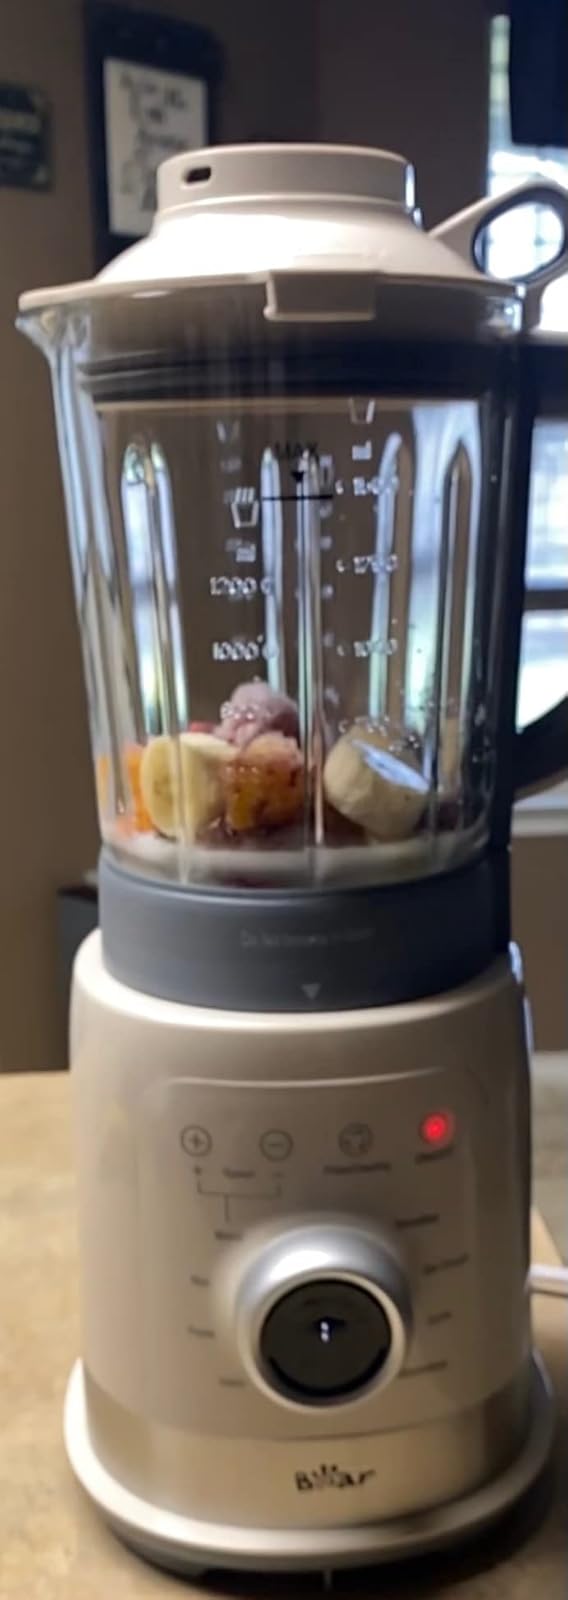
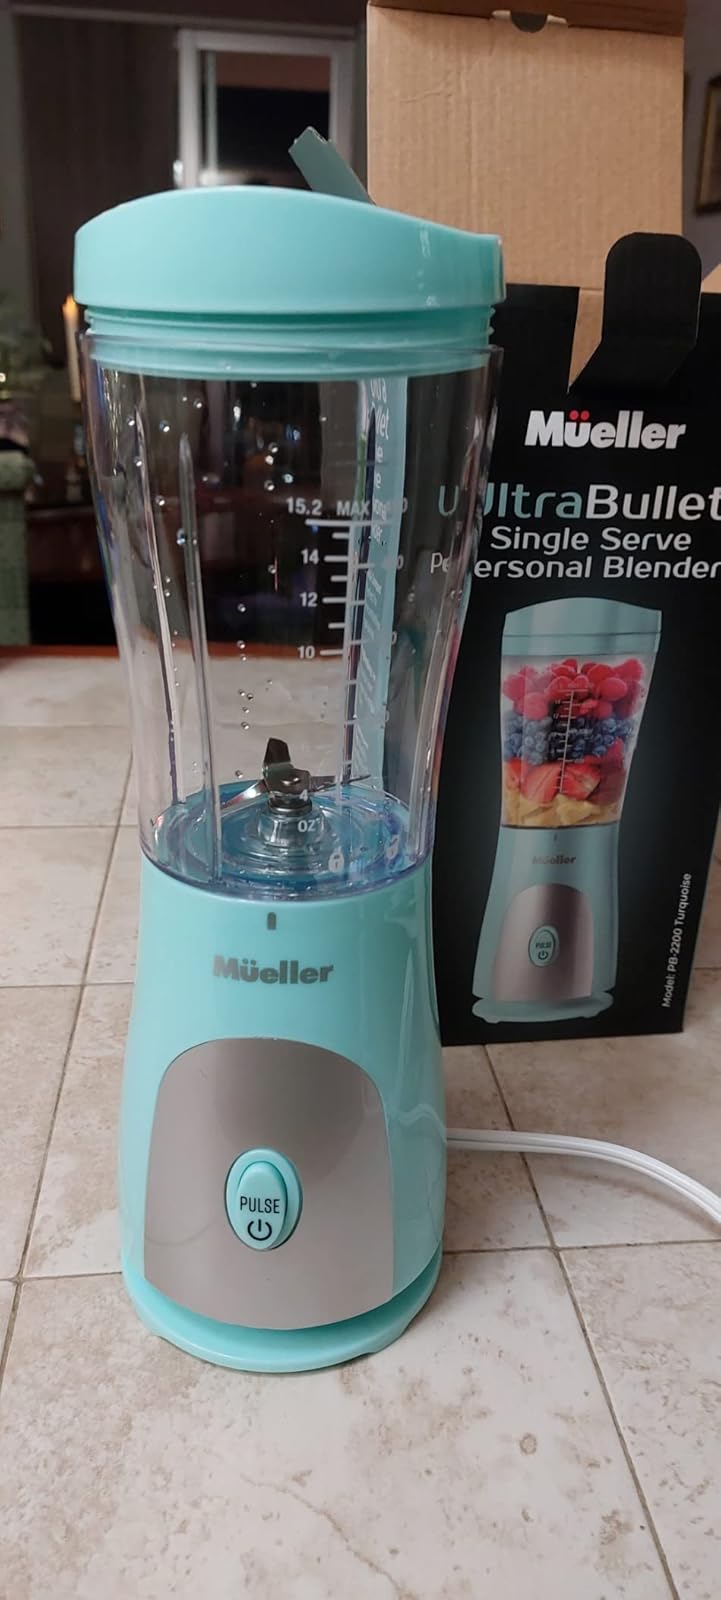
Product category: items_blender
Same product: no